Deçan Mountain

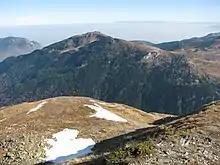
The mountain seen from Maja e Ropës

Deçan Mountain is a mountain in the west of Kosovo, in the Accursed Mountains range. Its highest point is above sea level. It shares its name with the nearby village of Deçan. Deçan and neighbouring mountain Gjeravica can be seen from as far away as Radoniq lake.